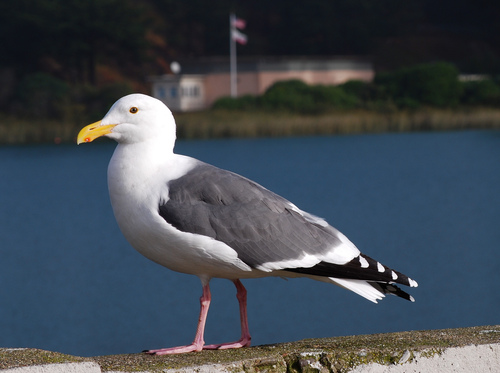
this bird has a bright white body with a yellow bill, grey wings and black rectricles.
this is a gray and white bird with a yellow bill and long pink feetit has a short yellow beak and white feathers on its belly and head except for its grey wings and it has black feathers in its tail.
a white colored bird around his belly,breast,and flank with light gray wingbars and a yellow bill.
the bird has a white head, breast and belly, grey wings, and a short thick bill that curves downwards to a point.
this bird is white with grey and has a long, pointy beak.
this bird has black and grey primaries with a white crown and orange beak.
a very large bird with a yellow curved beak, and gray wings.
this bird has wings that are grey and has a white belly
this bird has wings that are grey and has a yellowbill
Species: Western Gull